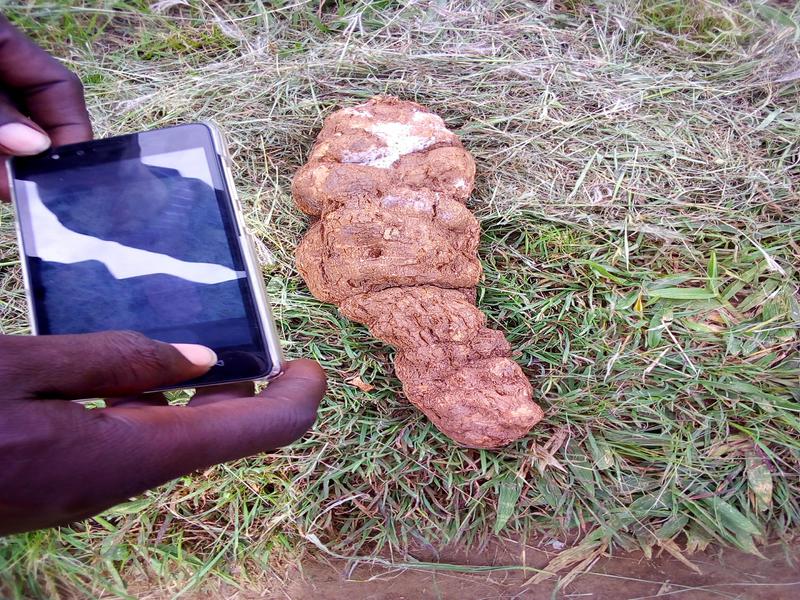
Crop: cassava
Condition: brown_streak_disease